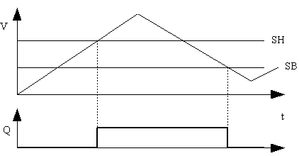
Bascule de Schmidt
Une bascule de Schmitt, aussi appelée trigger de Schmitt ou bascule à seuil, est un circuit logique inventé en 1934 par Otto Schmitt, ingénieur américain.
Une bascule est un circuit logique capable, dans certaines circonstances, de maintenir les valeurs de ses sorties malgré les changements de valeurs d'entrées, c'est-à-dire comportant un état « mémoire ». Il s'agit de l'élément qui permet le passage de la logique combinatoire à la logique séquentielle.